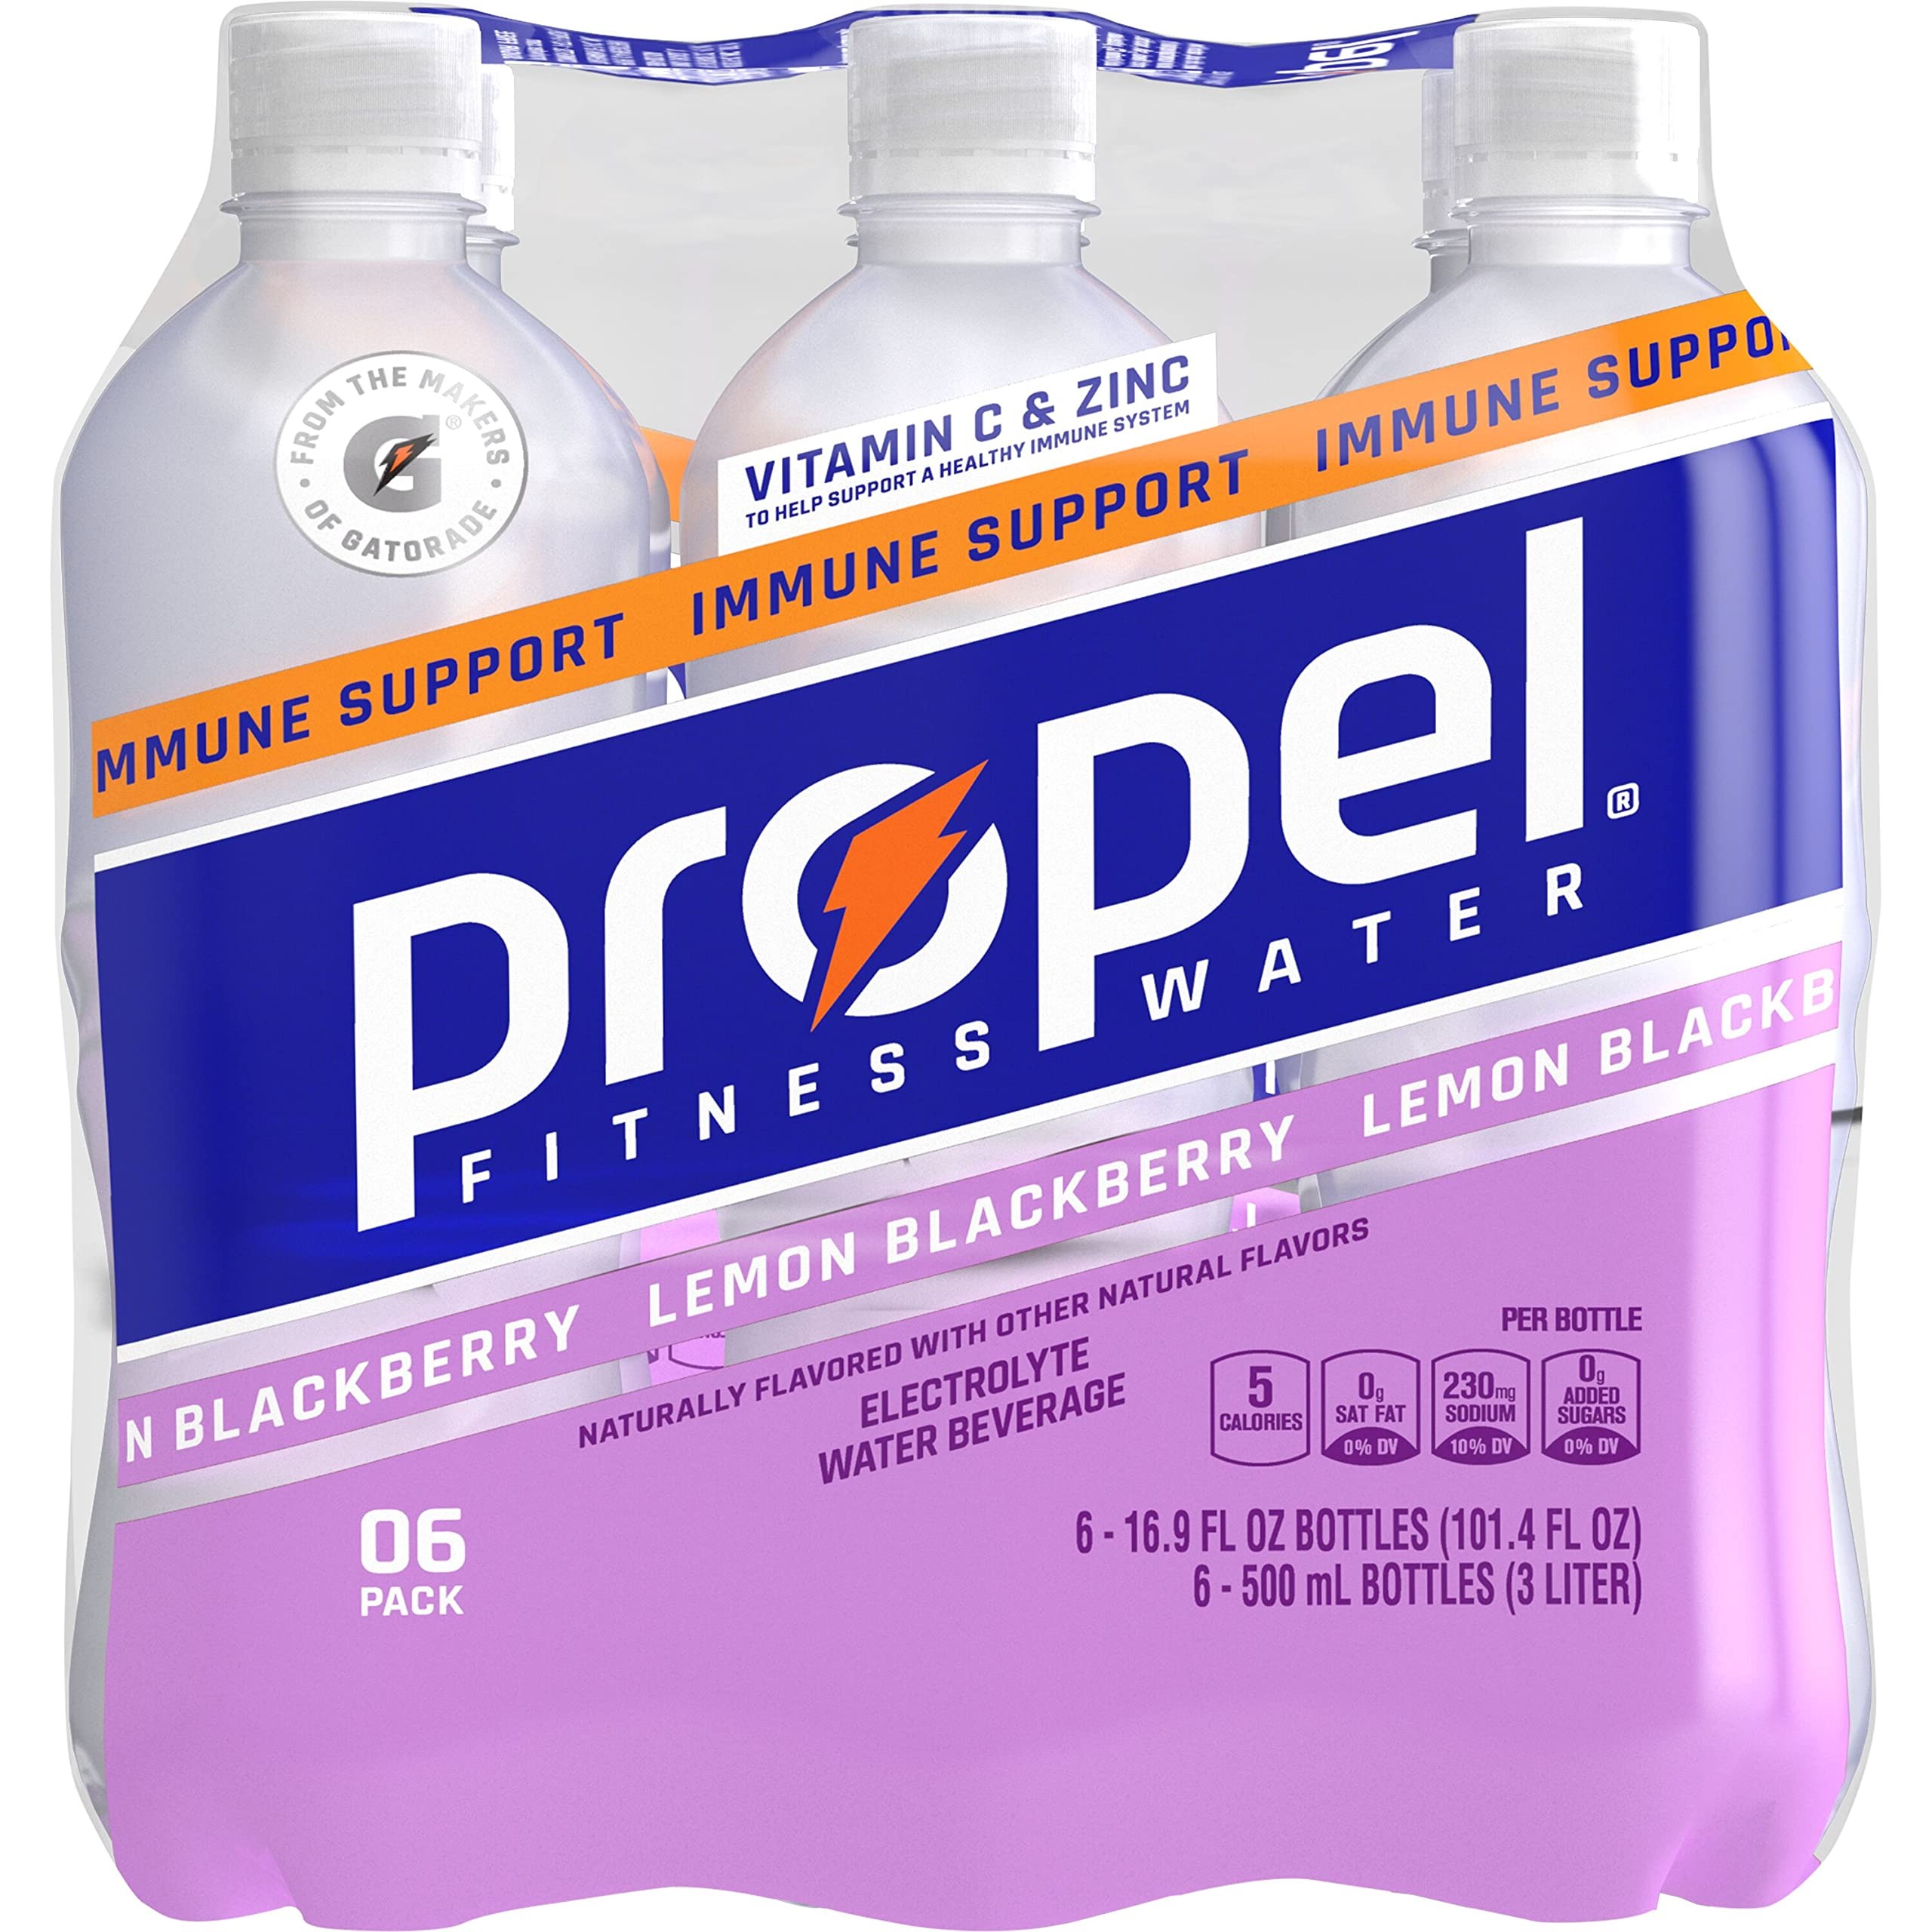
Item Name: Propel Immune Support with Vitamin C + Zinc, Lemon Blackberry, 16.9 Fl Oz (Pack of 6)
Bullet Point 1: Includes 6 (16.9oz) bottles of Propel Immune Support with Vitamin C + Zinc, Lemon Blackberry flavor
Bullet Point 2: Product Note: Exposure to heat or sunlight may lead to melting/damage of product. Hence customers are expected to be available during the product delivery
Bullet Point 3: Propel Immune Support, the newest electrolyte water from the makers of Gatorade, helps support a healthy immune system with at least 100% of the recommended Daily Value of Vitamin C per bottle and an excellent source of Zinc
Bullet Point 4: With Gatorade-level electrolytes, zero sugar, plus vitamins, Propel Immune Support is made to replenish, rehydrate and nourish active lifestyles
Bullet Point 5: Propel Immune Support offers those with active lifestyles a way to help replace electrolytes lost in sweat, while also helping to support a healthy immune system with Vitamin C and Zinc
Bullet Point 6: Propel Immune Support comes in two refreshing fruit flavors: Orange Raspberry and Lemon Blackberry
Value: 101.4
Unit: Fl Oz

Price: 5.99